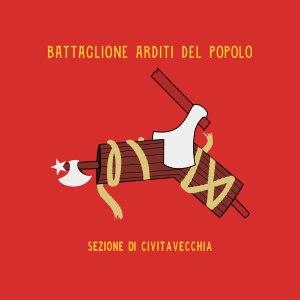
La naissance de la République italienne marque la fin du royaume d'Italie et constitue un événement majeur dans l'histoire contemporaine du pays.